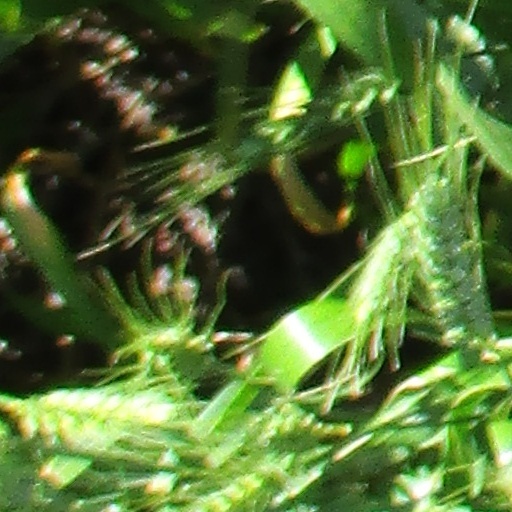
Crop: wheat